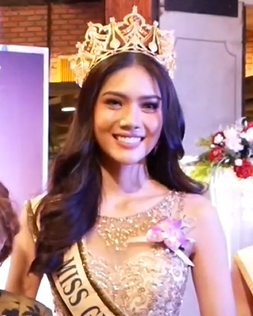
น้ำอ้อย ชนะพาล

| name = น้ำอ้อย ชนะพาล
| image =File:น้ำอ้อย ชนะพาล.png
| birth_name = น้ำอ้อย ชนะพาล
| birth_place = อำเภอคอนสวรรค์ จังหวัดชัยภูมิ ประเทศไทย
| education = คณะครุศาสตร์ สาขาภาษาอังกฤษ มหาวิทยาลัยราชภัฏชัยภูมิ
| occupation = นางงาม
| known_for = มิสแกรนด์ภูเก็ต 2018 มิสแกรนด์ไทยแลนด์ 2018
| religion = พุทธ
| awards = มิสแกรนด์ภูเก็ต|มิสแกรนด์ภูเก็ต 2018 (ชนะเลิศ) มิสแกรนด์ไทยแลนด์ 2018 (ชนะเลิศ)(นางงามยิ้มสวย) มิสแกรนด์อินเตอร์เนชันแนล 2018(เข้ารอบ 20 คนสุดท้าย)(ชุดราตรียอดเยี่ยม)
น้ำอ้อย ชนะพาล ชื่อเล่น มอส (เกิดวันที่ 16 กันยายน พ.ศ. 2536) เป็นนางงามชาวไทย ผู้ได้รับตำแหน่งมิสแกรนด์ภูเก็ต|มิสแกรนด์ภูเก็ต 2018 และมิสแกรนด์ไทยแลนด์ 2018
== ประวัติ ==
น้ำอ้อยเกิดที่อำเภอคอนสวรรค์ จังหวัดชัยภูมิ เธอเป็นผู้ได้รับตำแหน่งมิสแกรนด์ภูเก็ต 2018 และมิสแกรนด์ไทยแลนด์ 2018 ซึ่งเป็นผู้ชนะคนที่ 6 ที่ชนะเลิศในการประกวดมิสแกรนด์ไทยแลนด์ เดิมทีก่อนที่เธอจะได้ตำแหน่งมิสแกรนด์ไทยแลนด์ เธอเข้าร่วมการประกวดในเวทีต่าง ๆ ในระดับอำเภอ ระดับจังหวัดทั่วประเทศ ตั้งแต่ปี พ.ศ. 2557 เป็นต้นมา จนในปี พ.ศ. 2561 เธอได้เข้าประกวดมิสแกรนด์ภูเก็ตเป็นจังหวัดแรก และได้เป็นผู้ชนะการประกวดเวทีมิสแกรนด์ภูเก็ต 2018 และเป็นตัวแทนจังหวัดภูเก็ตเข้าร่วมการประกวดมิสแกรนด์ไทยแลนด์ 2018 และได้รับตำแหน่งชนะเลิศมิสแกรนด์ไทยแลนด์ 2018
;การศึกษา
* ระดับอุดมศึกษา : คณะครุศาสตร์ สาขาวิชาภาษาอังกฤษ มหาวิทยาลัยราชภัฏชัยภูมิ
* ระดับชั้นมัธยมศึกษา : โรงเรียนคอนสวรรค์ (แผนการเรียน วิทย์-คณิต) อำเภอคอนสวรรค์ จังหวัดชัยภูมิ
== การประกวด ==
| class="wikitable sortable mw-collapsible mw-collapsed" width="73%"
|-
! colspan="3" style="background: #CCFFFF" | ผลงานประกวดนางงาม ย้อนชมผลงาน ‘มอส น้ำอ้อย’ มิสแกรนด์ไทยแลนด์ 2018 สวยกวาดรางวัลมาแล้วกว่า 40 เวที.10 ตุลาคม พ.ศ. 2561 มอส น้ำอ้อย มิสแกรนด์ไทยแลนด์ 2018 สวยฟาดกวาดรางวัลมาแล้วกว่า 40 เวที !.10 ตุลาคม พ.ศ. 2561
|- bgcolor="#FCD6EC" align="center"
|ปี พ.ศ.
|เวที
|ตำแหน่งในการประกวด
|-
| rowspan="2" |2561
|ธิดาสองฝั่งโขง หนองคาย
|ชนะเลิศ
|-
|มิสไชนีสอินเตอร์เนชันแนล นครสวรรค์
|รองชนะเลิศอันดับ 1
|-
| rowspan="17" |2560
|ธิดาผ้าหมี่-ขิด งานทุ่งศรีเมือง อุดรธานี
|ชนะเลิศ & แต่งกายงาม
|-
|เทวีอัปสราภูษาไหม บุรีรัมย์
|ชนะเลิศ
|-
|นางสงกรานต์อุดรธานี
|ชนะเลิศ
|-
|นางสงกรานต์หาดใหญ่
|ชนะเลิศ
|-
|นางนพมาศลอยกระทง หาดใหญ่
|ชนะเลิศ
|-
|สาวผู้ดี-บ่าวคนโก้ หนองคาย
|ชนะเลิศ
|-
|ธิดาผ้าไทยโรตารีพลอย ชลบุรี
|ชนะเลิศ
|-
|นางงามเกษตรแห่งชาติ ชลบุรี
|ชนะเลิศ
|-
|น้องนางบ้านนา ชลบุรี
|รองชนะเลิศอันดับ 1
|-
|นางสาวสมิหลา สงขลา
|รองชนะเลิศอันดับ 1
|-
|มิสไทยซิลค์ นครราชสีมา
|รองชนะเลิศอันดับ 1
|-
|มิสเลิฟฟาร์มเมอร์ อำนาจเจริญ
|รองชนะเลิศอันดับ 1
|-
|ธิดาบั้งไฟตะไลล้าน กาฬสินธุ์
|รองชนะเลิศอันดับ 2
|-
|นางสาวซำสูง ขอนแก่น
|รองชนะเลิศอันดับ 2
|-
|ธิดาปลานิล อุดรธานี
|รองชนะเลิศอันดับ 2
|-
|มิสพัทยามอเตอร์โชว์ ชลบุรี
|มิสชาร์มมิ่ง
|-
|ธิดาผ้าทอ อุดรธานี
|ขวัญใจช่างภาพสื่อมวลชน
|-
| rowspan="4" |2559
|ธิดากะท้อนหวาน ลพบุรี
|ชนะเลิศ
|-
|ธิดากองเส็ง กาฬสิทธิ์
|ชนะเลิศ & ขวัญใจช่างใจประชาชน
|-
|นางงามหัวหิน ประจวบคีรีขันธ์
|ชนะเลิศ
|-
|สาวผู้ดีหนองนาคำ อุดรธานี
|ชนะเลิศ
|-
| rowspan="12" |2558
|นางงามเทศกาลแห่เทียนนานาชาติ อุบลราชธานี
|ชนะเลิศ
|-
|นางนพมาศลอยกระทง หนองคาย
|ชนะเลิศ
|-
|นางไอคำ หนองคาย
|ชนะเลิศ
|-
|เทพธิดาสลุงหลวง ลำปาง
|ชนะเลิศ
|-
|ธิดาลำไย หนองบัวลำภู
|ชนะเลิศ
|-
|ธิดาบั้งไฟโก้ ยโสธร
|ชนะเลิศ
|-
|ธิดาพญาแล ชัยภูมิ
|ชนะเลิศ
|-
|ธิดาพญาแล
|ชนะเลิศ
|-
|ธิดาเกษตรแฟร์นนทรีอีสาน สกลนคร
|ชนะเลิศ
|-
|เทพีมรดกโลก อุทัยธานี
|รองชนะเลิศอันดับ 1
|-
|นางนพมาศบึงหนองคาย
|รองชนะเลิศอันดับ 2
|-
|ธิดาเงาะโรงเรียนนาสาร สุราษฎร์ธานี
|รองชนะเลิศอันดับ 3
|-
| rowspan="4" |2557
|สาวงามคอนสวรรค์ ชัยภูมิ
|ชนะเลิศ
|-
|นางนพมาศ อุดรธานี
|รองชนะเลิศอันดับ 1 & ขวัญใจช่างภาพ
|-
|ธิดาเกษตรสุรนารี นครราชสีมา
|รองชนะเลิศอันดับ 1
|-
|ธิดาไหมบ้านเขว้า ชัยภูมิ
|รองชนะเลิศอันดับ 2
|
=== มิสแกรนด์ภูเก็ต 2018 ===
น้ำอ้อยได้สมัครเข้าร่วมการประกวดมิสแกรนด์ภูเก็ต 2018 และในรอบตัดสินเมื่อวันที่ 30 มีนาคม พ.ศ. 2561 เธอสามารถคว้าชัยชนะในการประกวดมิสแกรนด์ภูเก็ต 2018 มาครองได้สำเร็จ และเป็นมิสแกรนด์ภูเก็ตคนที่ 3 ของจังหวัดภูเก็ตและประเทศไทย
=== มิสแกรนด์ไทยแลนด์ 2018 ===
น้ำอ้อยเป็นตัวแทนจังหวัดภูเก็ตในการประกวดมิสแกรนด์ไทยแลนด์ 2018 ในการประกวดรอบรางวัลพิเศษ เธอได้ตำแหน่งรองชนะเลิศอันดับ 1 ในการประกวดขวัญใจภูเก็ต และเข้ารอบ 5 คนสุดท้ายเบสท์วอยซ์ เมื่อวันที่ 14 กรกฎาคม พ.ศ. 2561 และในการประกวดรอบตัดสิน เธอสามารถคว้าตำแหน่งชนะเลิศมิสแกรนด์ไทยแลนด์ 2018 มาครองได้สำเร็จ พร้อมกับรางวัลพิเศษนางงามยิ้มสวย และนับว่าเธอเป็นตัวแทนคนแรกของจังหวัดภูเก็ตที่สามารถคว้าชัยชนะในการประกวดมิสแกรนด์ไทยแลนด์ และเป็นตัวแทนจากภาคใต้คนที่สี่ที่ชนะเลิศในการประกวดwww.thairath.co.th "สวยแรง! มอส จากครู มุ่งเป็นนางงามเดินสาย พุ่งได้ที่ 1 มิสแกรนด์"07 สิงหาคมคม พ.ศ. 2561
=== มิสแกรนด์อินเตอร์เนชันแนล 2018 ===
น้ำอ้อยเป็นตัวแทนประเทศไทยในการประกวดมิสแกรนด์อินเตอร์เนชันแนล 2018 ณ ประเทศพม่า โดยสามารถผ่านเข้ารอบ 20 คนสุดท้ายและได้รับรางวัลชุดราตรียอดเยี่ยม
==อ้างอิง==
==แหล่งข้อมูลอื่น ==
*
*
สืบตำแหน่ง|ก่อนหน้า= ปาเมลา ปาสิเนตตี|ตำแหน่ง=มิสแกรนด์ไทยแลนด์|ปี= มิสแกรนด์ไทยแลนด์ 2019|2019|ถัดไป = อารยะ ศุภฤกษ์
สืบตำแหน่ง|ก่อนหน้า=วิมพ์วิภา บุหงางาม|ตำแหน่ง=มิสแกรนด์ภูเก็ต|ปี= 2019|ถัดไป = ทารีน่า โบเทส
หมวดหมู่:ผู้ชนะการประกวดมิสแกรนด์ไทยแลนด์
หมวดหมู่:บุคคลจากจังหวัดชัยภูมิ‎‎
หมวดหมู่:บุคคลจากมหาวิทยาลัยราชภัฏชัยภูมิ
หมวดหมู่:ผู้เข้าประกวดมิสแกรนด์อินเตอร์เนชันแนล
หมวดหมู่:ผู้เข้าประกวดมิสแกรนด์อินเตอร์เนชันแนล 2018
หมวดหมู่:ผู้เข้าประกวดมิสแกรนด์ไทยแลนด์
หมวดหมู่:นางงาม
หมวดหมู่:นางงามไทย
หมวดหมู่:ผู้เข้าร่วมประกวดนางงาม